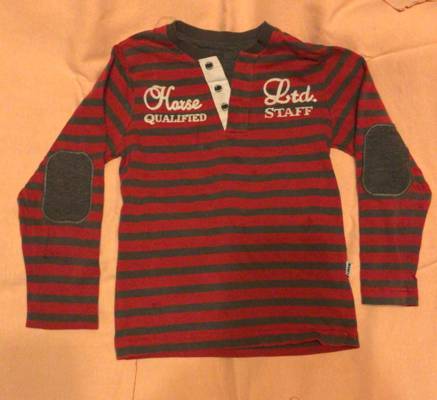
Waste category: clothes